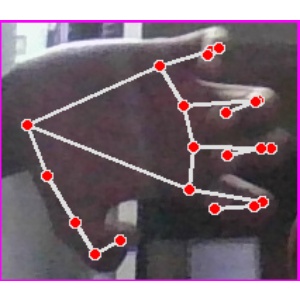
अक्षर: त